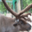
Label: deer